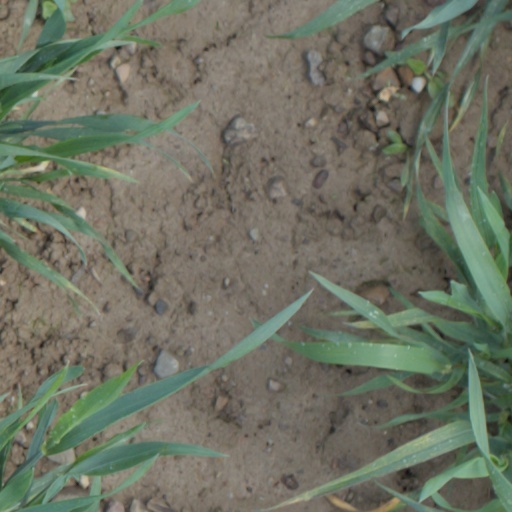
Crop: wheat